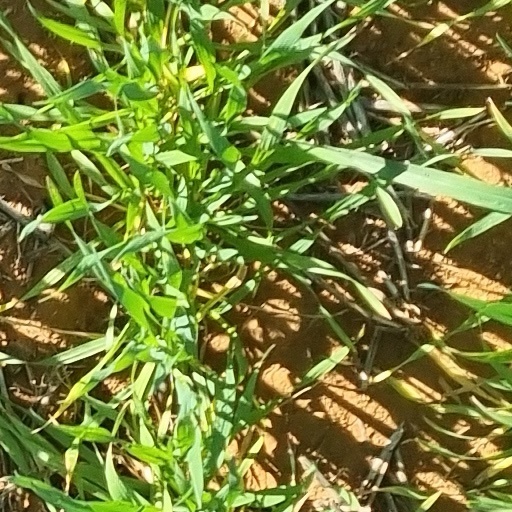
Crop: wheat